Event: Nepal Earthquake
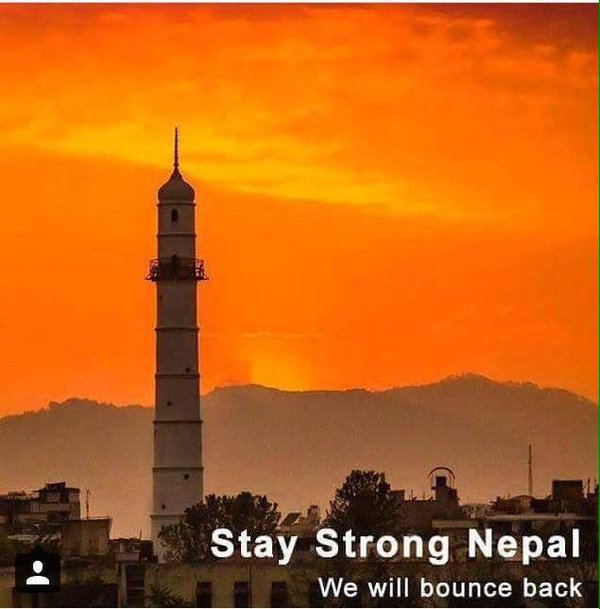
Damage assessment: no_damage